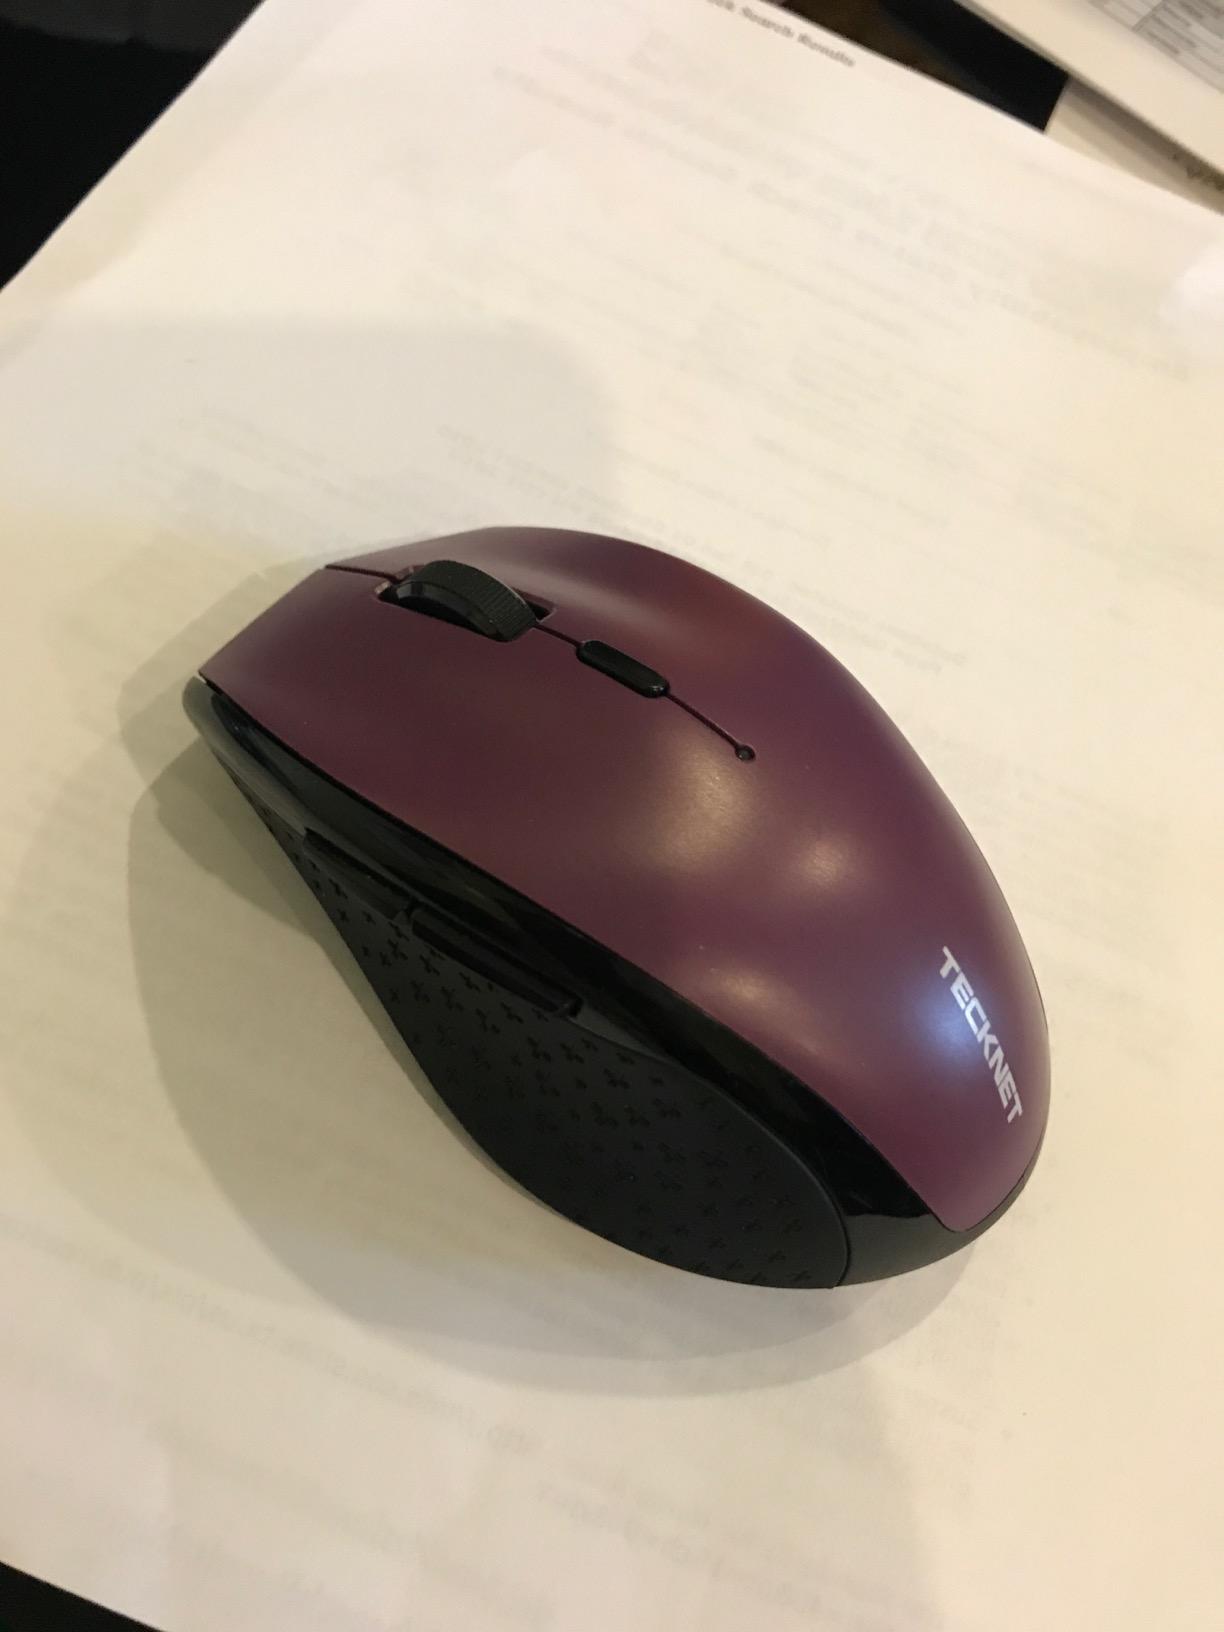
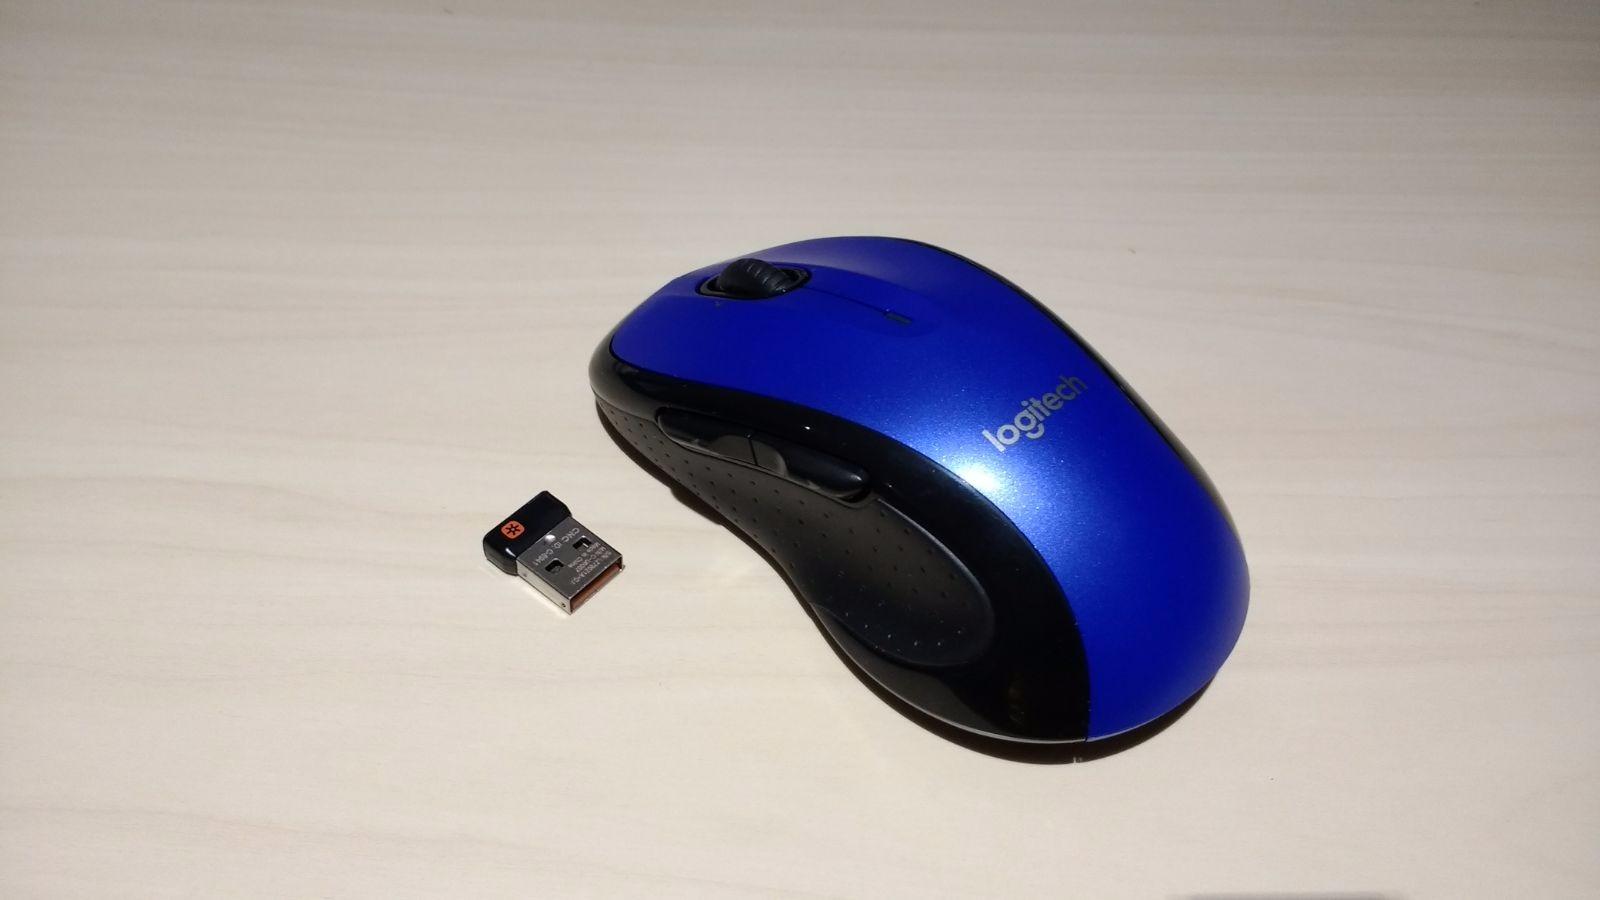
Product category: mouse
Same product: no